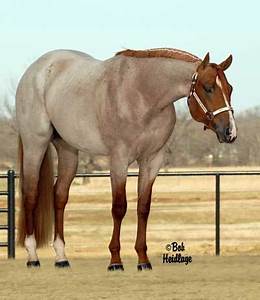
Label: cavallo